Lusatia

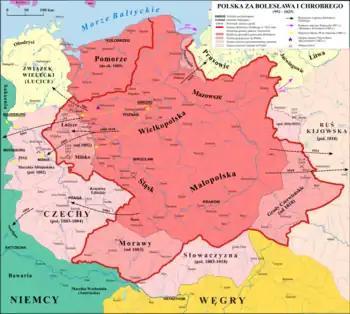
Poland under Bolesław I the Brave with Lusatia and marked battles of the German–Polish War (1003–1018)

At the same time the Polan duke of the later Kingdom of Poland raised claims to the Lusatian lands and upon the death of Emperor Otto III in 1002, Margrave Gero II lost Lusatia to the Polish Duke Boleslaw I the Brave, who took the region in his conquests, acknowledged by Henry II first in the same year in Merseburg and later in the 1018 Peace of Bautzen, Lusatia became part of his territory; however, Germans and Poles continued to struggle over the administration of the region. It was regained in a 1031 campaign by Emperor Conrad II in favour of the Saxon German rulers of the Meissen House of Wettin and the Ascanian margraves of Brandenburg, who purchased the March of (Lower) Lusatia in 1303.